Vāsudeva

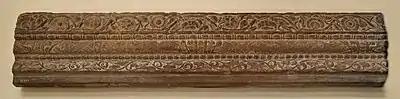
The Vasu doorjamb, dedicated to Vāsudeva, "in the reign of Sodasa", Mathura, . Mathura Museum, GMM 13.367

Vāsudeva and Samkarshana are also mentioned in the 1st century BCE Hathibada Ghosundi Inscriptions: